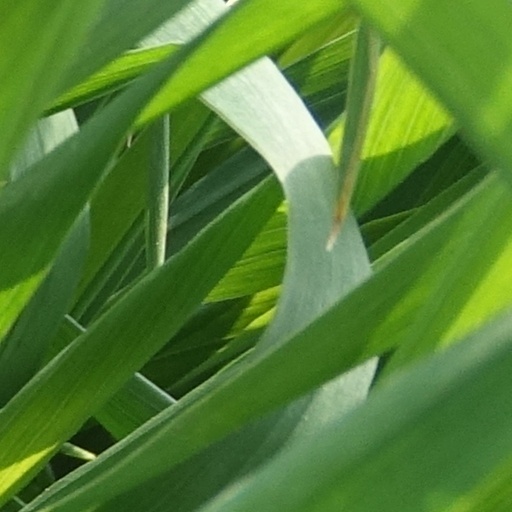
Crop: wheat